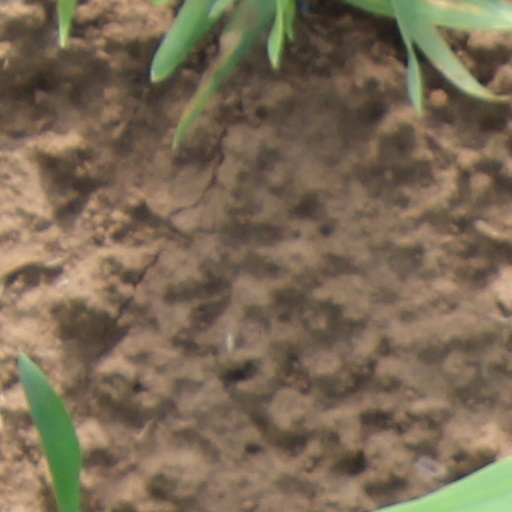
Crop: wheat